Viacheslav Chornovil

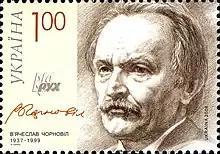
Ukrainian stamp honoring Chornovil, 2008

Chornovil was arrested in August 1967 in response to "Woe from Wit" and charged under article 187-1. Another search of his flat resulted in the seizure of a copy of "Woe from Wit", as well as Valentyn Moroz's "Report from the Beria Reserve" samvydav, which served as the basis for the charges against him. Chornovil chose to forgo a lawyer, as the latter option at the time carried the risks of having one's arguments distorted and manipulated during interrogations. Chornovil argued his innocence, as well as that of those who had been arrested during the purge, saying,